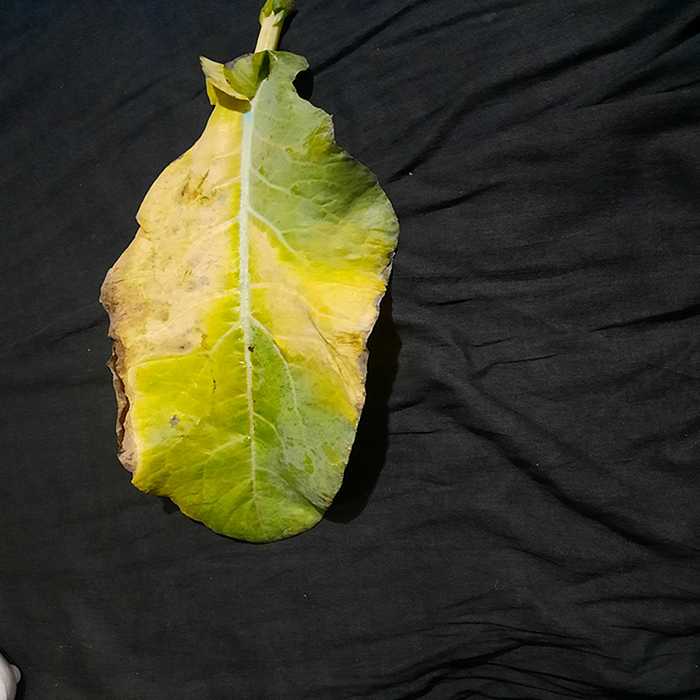
Plant: Cauliflower
Label: Black Rot